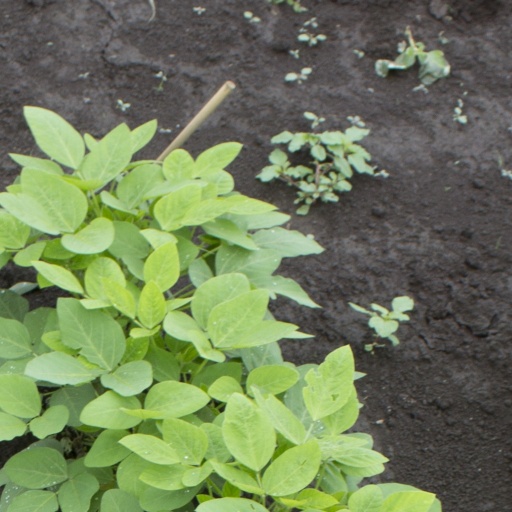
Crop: soybean